Harry's Bar (Rome)

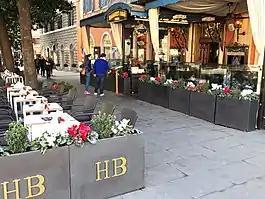
Harry's Bar Rome

Harry's Bar Rome opened in 1918 under the name "Golden Gate". The owner, an American woman who lived in Rome, found her inspiration for the restaurant name from her native town of San Francisco, California. The Golden Gate is the strait between San Francisco Bay and the Pacific Ocean.